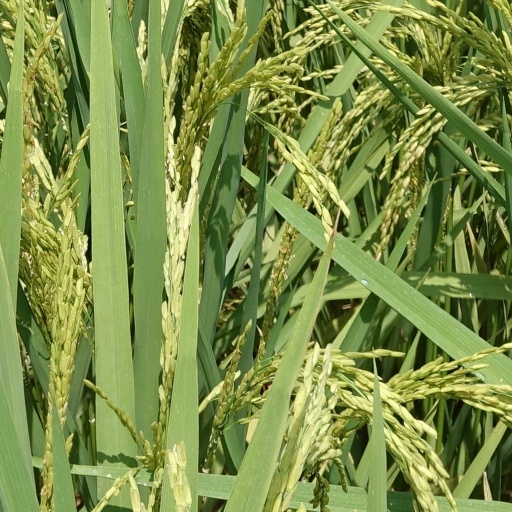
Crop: rice